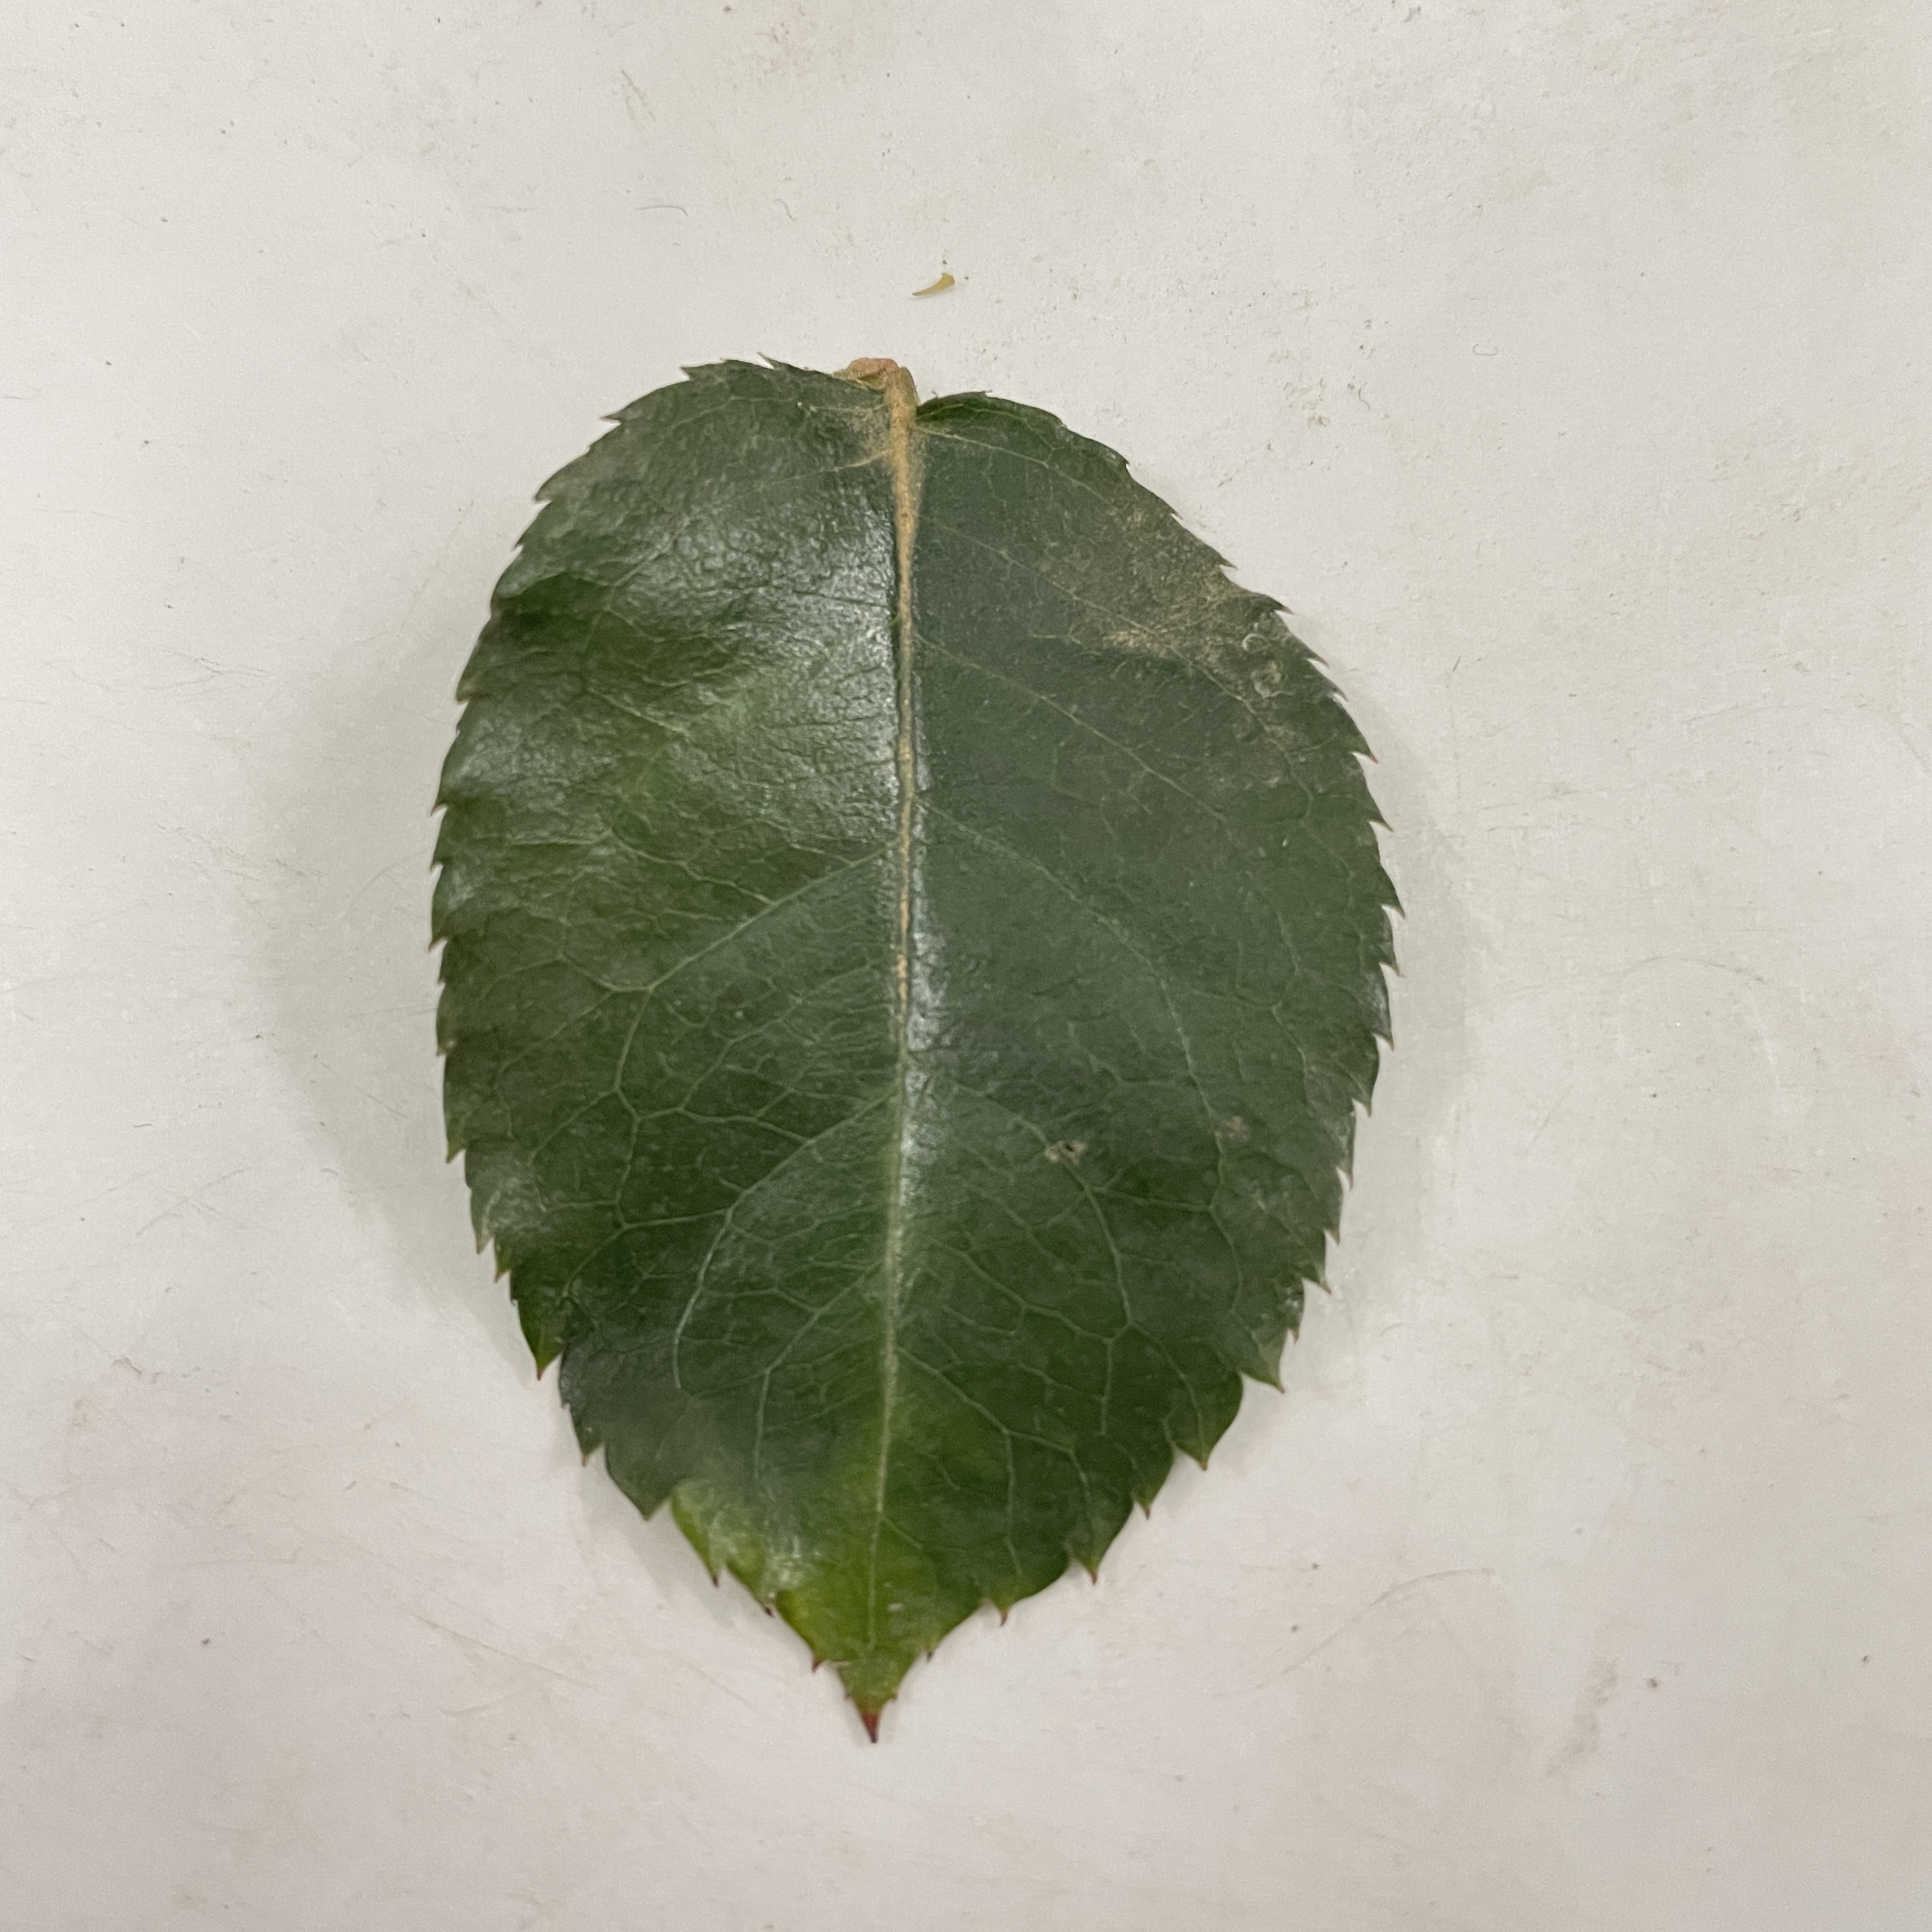
Label: Healthy Leaf